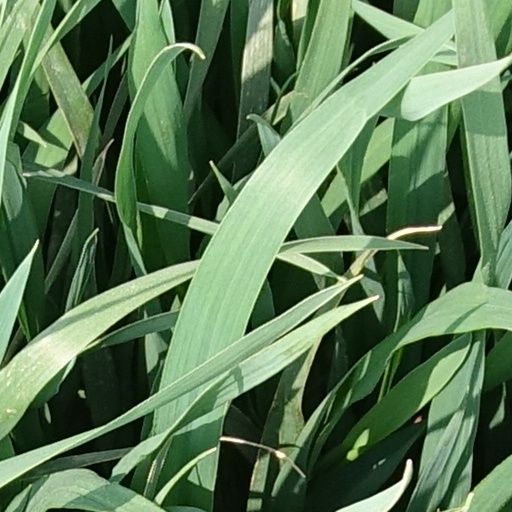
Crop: wheat